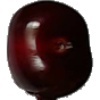
Label: cherry